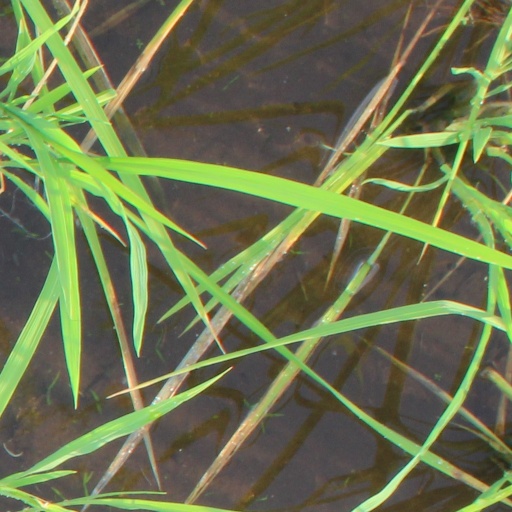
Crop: rice